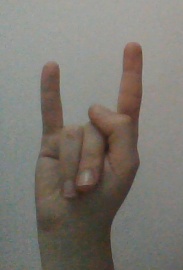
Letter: la